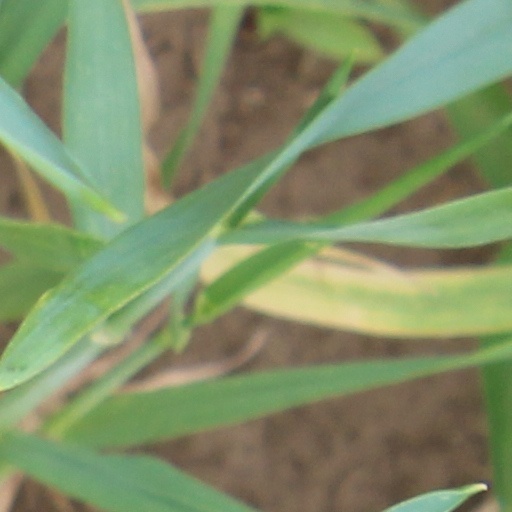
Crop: wheat